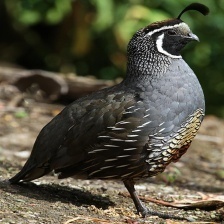
Species: CALIFORNIA QUAIL
Scientific name: CALLIPEPLA CALIFORNICA
ImageNet parent category: quail